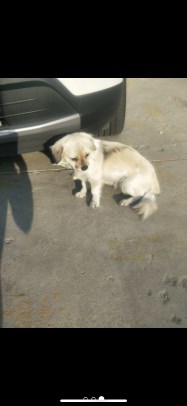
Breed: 3336-n000121-chinese_rural_dog